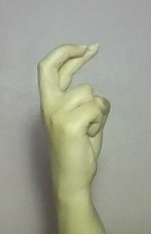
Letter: zay